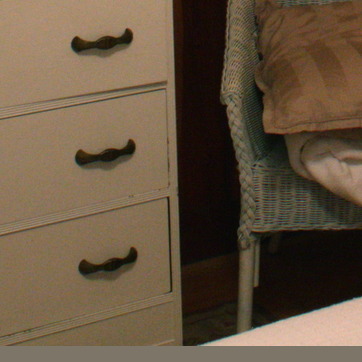
Material: wood